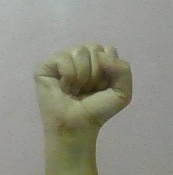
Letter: saad